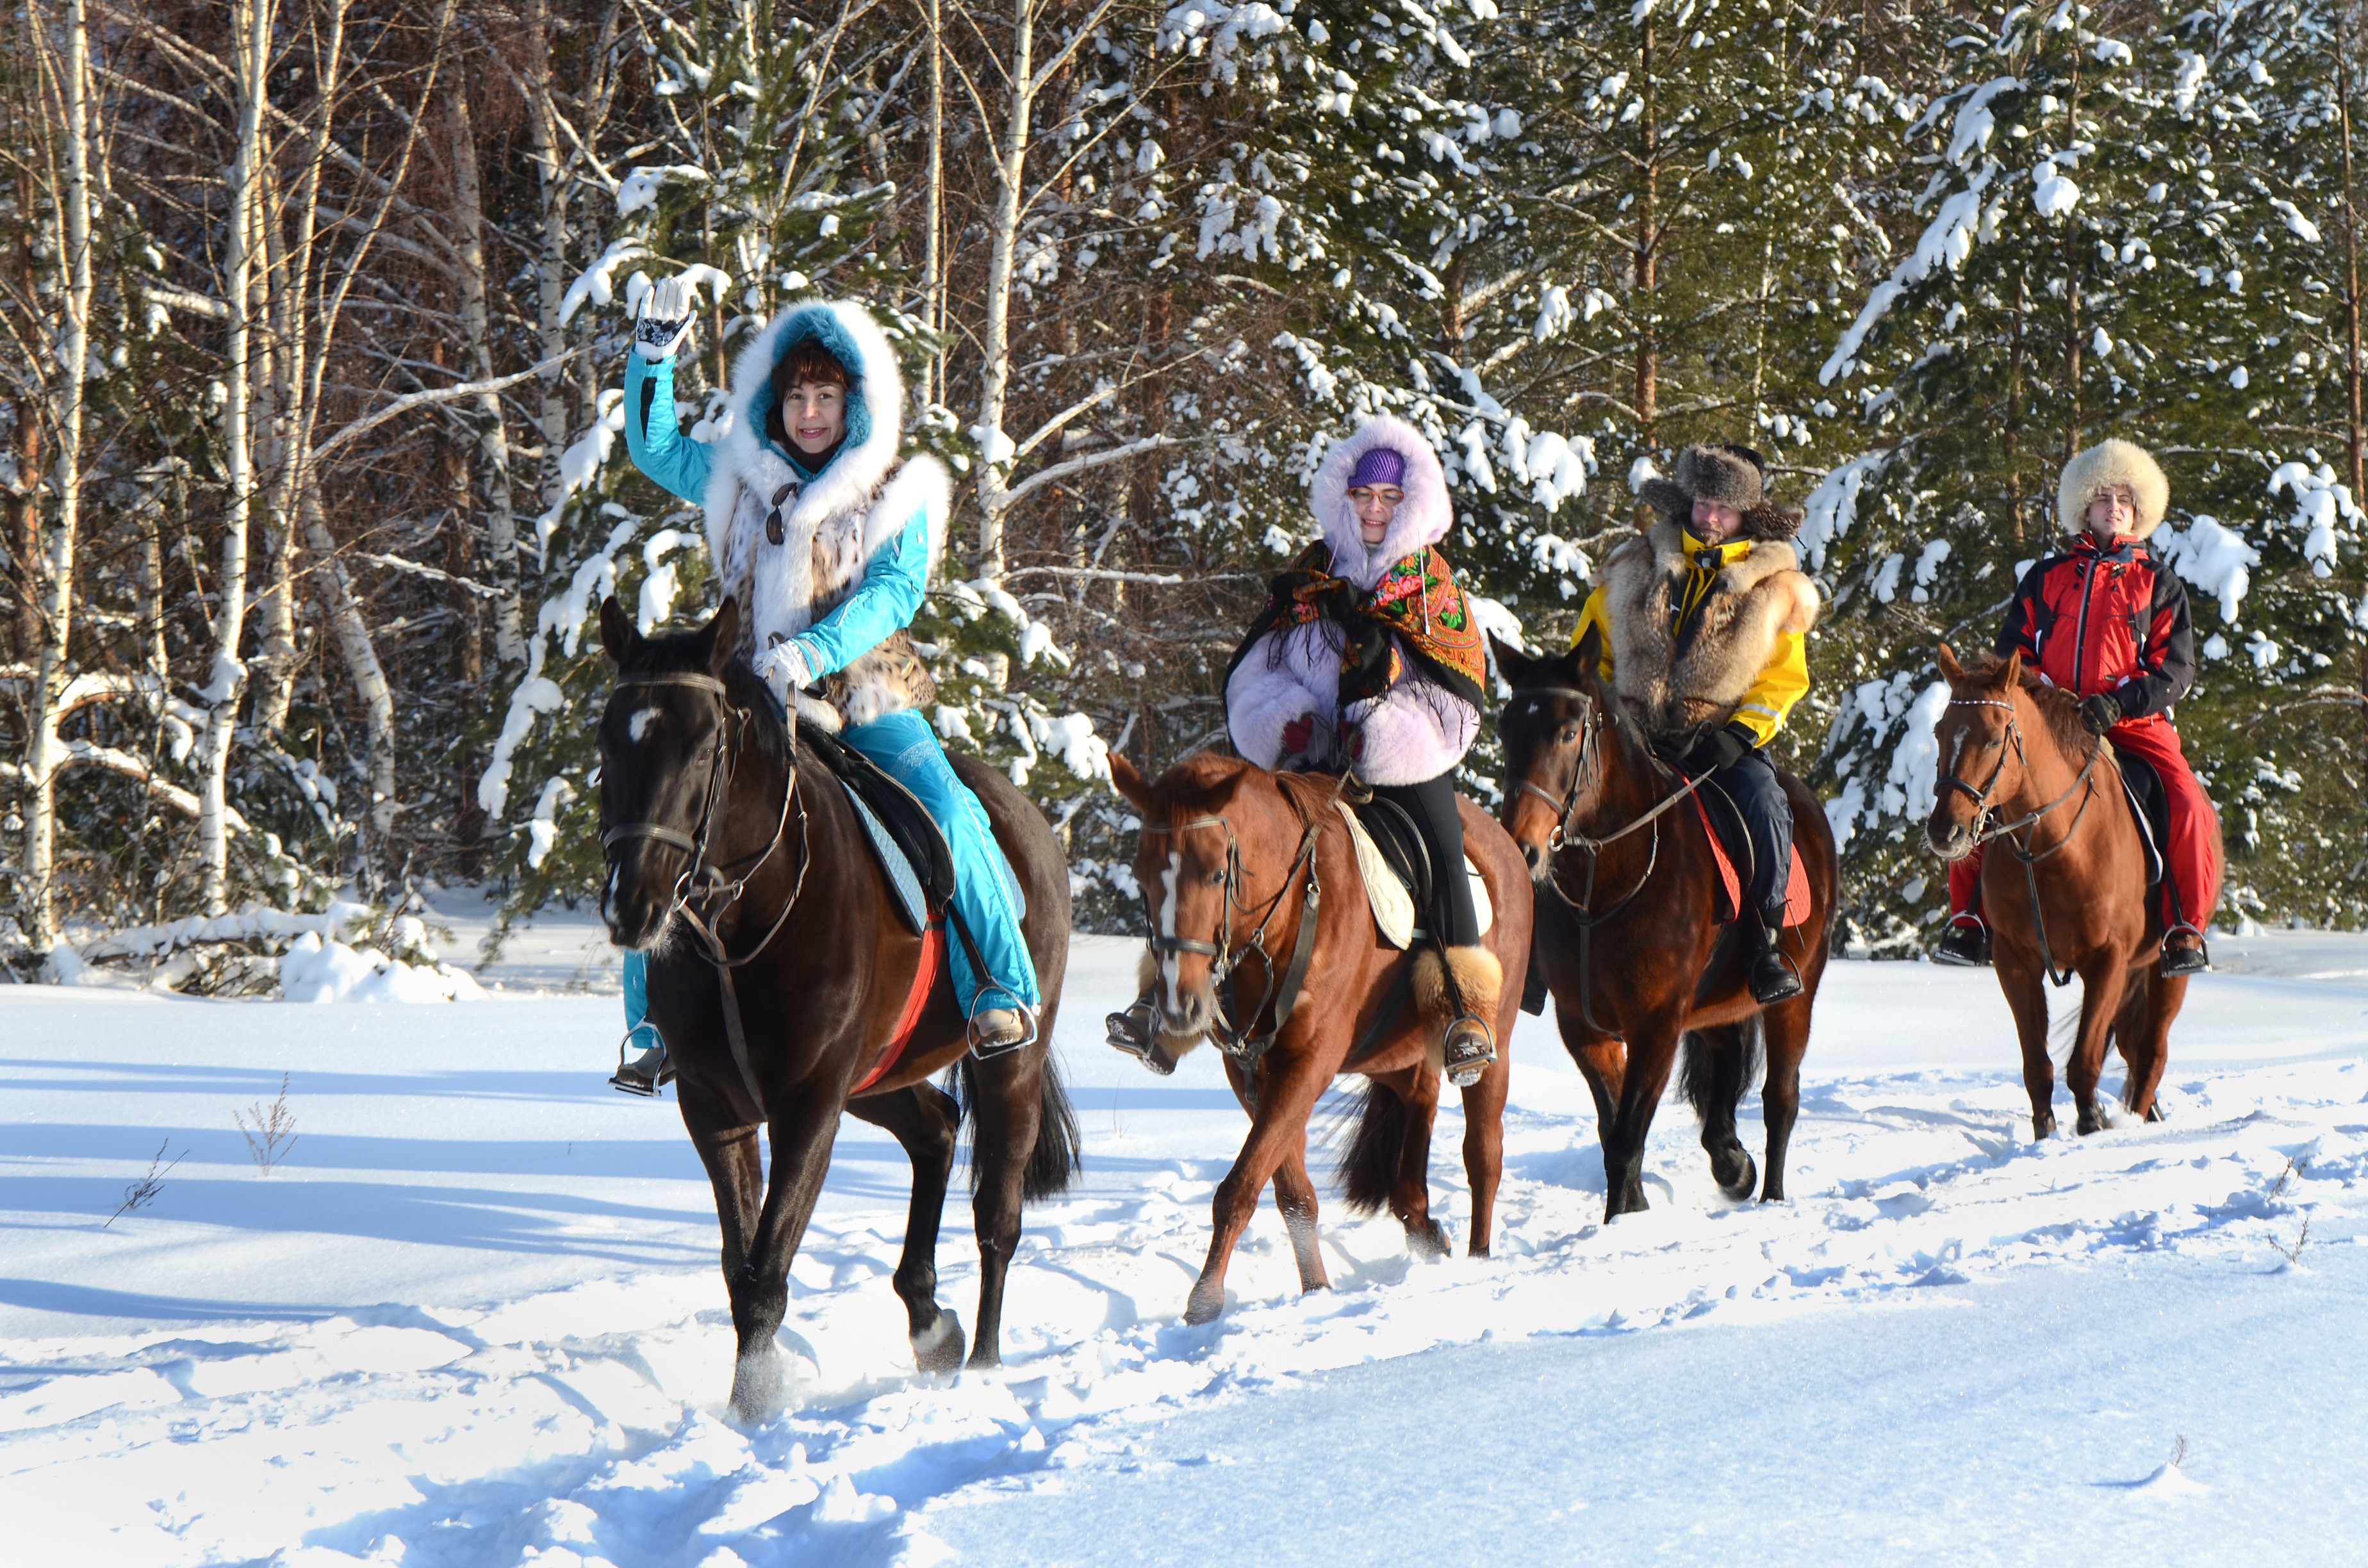
forest, snow, cold, winter, season, sports, daylight, womens, racing, crazy, russia, pack animal, eventing, horse ride, trail riding, horse like mammal, animal sports, equestrian sport